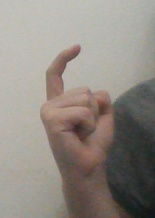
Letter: ra